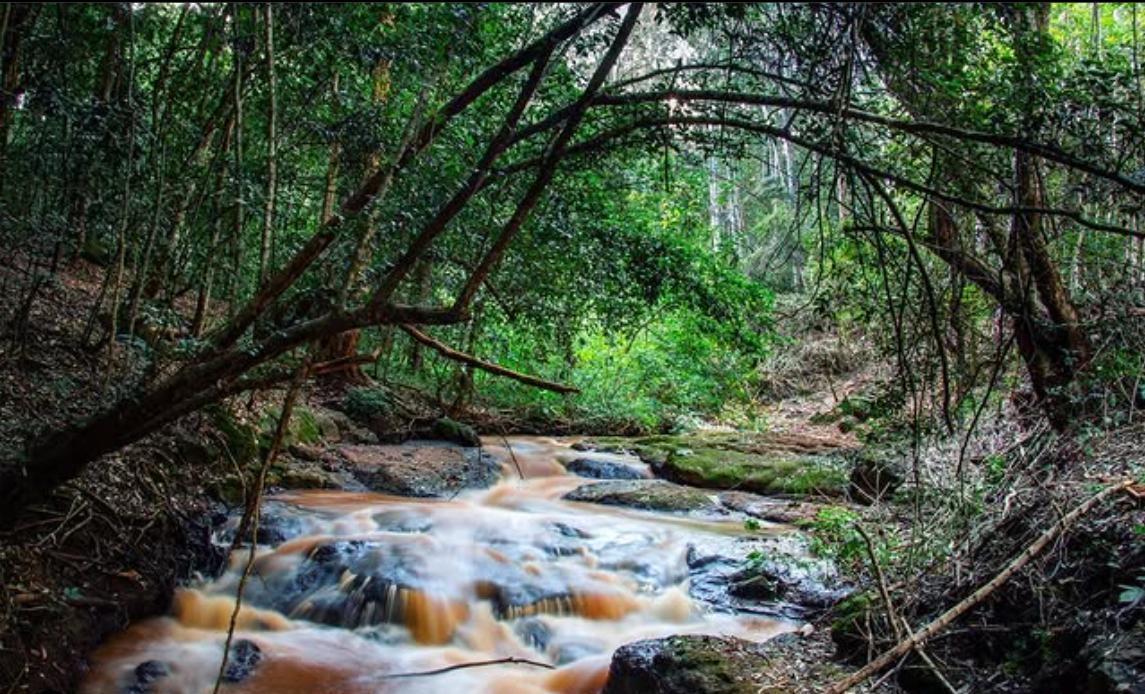
Mto wenye maji machafu yanayotiririka umepita katikati ya msitu, unaosaidia mimea kupata unyevunyevu wa kutosha na kustawi ili kuleta mandhari nzuri ya kijani.